Hirwaun railway station

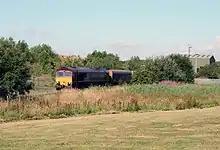
DB Cargo UK Class 66 loads coal at the Tower Colliery coal washing plant, located on the former Hirwaun railway station goods yard

There was a dedicated rail link bus that linked with the community. It was only available to rail passengers, and operated to Penywaun, Hirwaun, Cefn Rhigos and Rhigos.